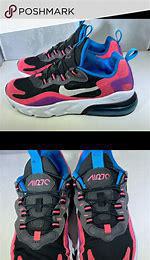
Brand: Nike
Model: Air Max 270 Rt